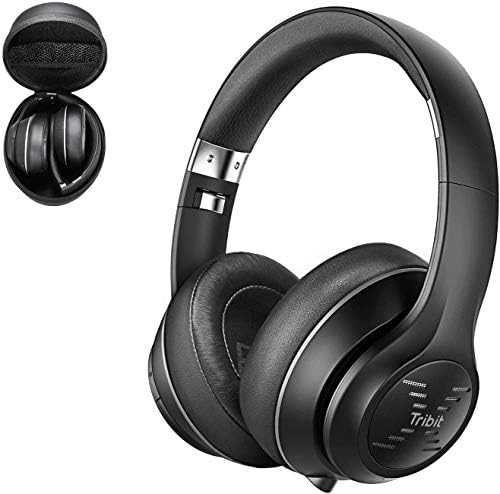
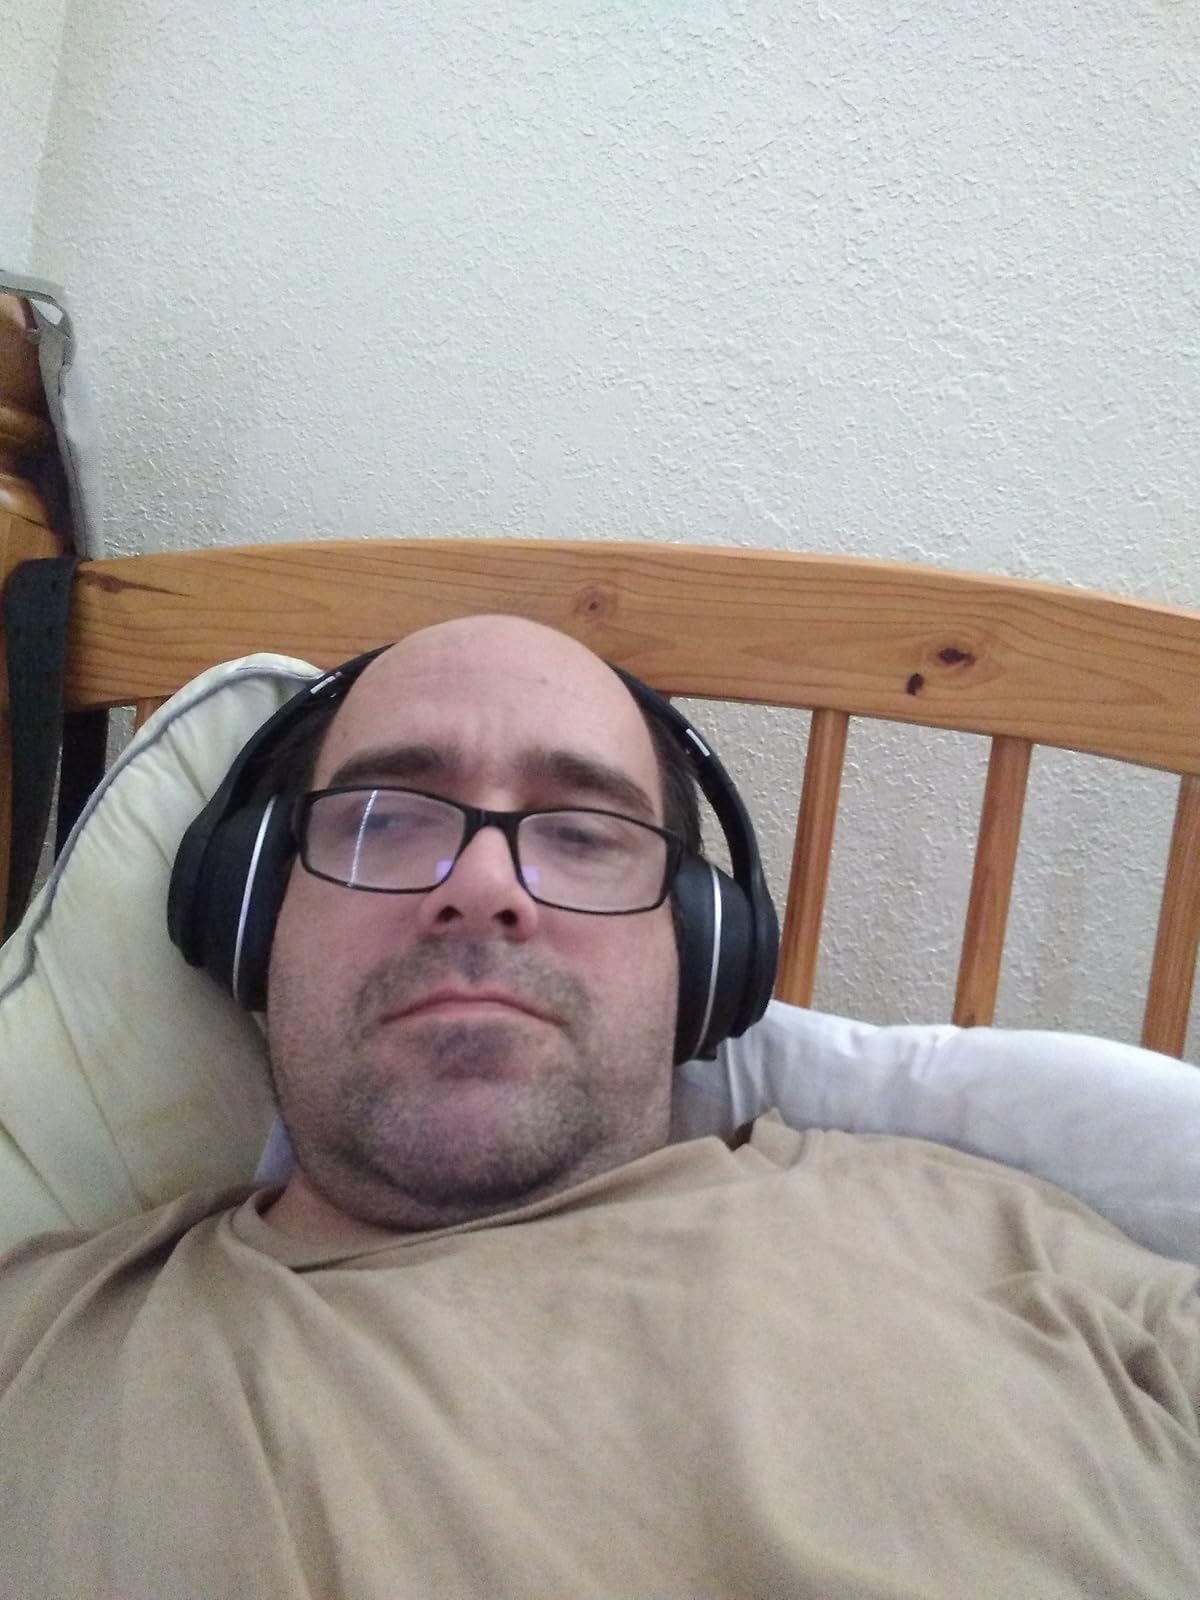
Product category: headphones
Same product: yes